Soliin Danzan

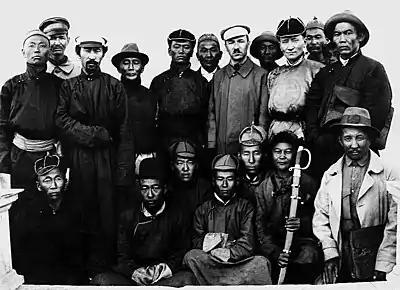
Mongolian revolutionaries; Back row from left:?,?, Rinchingiin Elbegdorj, Soliin Danzan, Damdin Sükhbaatar, Ajvaagiin Danzan, Shumyatsky, ?, Dogsomyn Bodoo

Political infighting continued within the party and a rivalry developed between Danzan and Rinchingiin Elbegdorj, leader of the leftists and chief adviser to the Comintern in Ulaanbaatar. After he was elected member of the Presidium of the Central Committee of the MPRP in February 1923, Danzan angered Elbegdorj and the Comintern by seeking to reduce the number of Soviet advisers in Mongolia, attempting to bring the radicalized Mongolian Revolutionary Youth League (MRYL) under party control, and resisting Soviet advice that Mongolia bypass capitalism and move directly to socialism. Danzan had a head for business and supported the introduction of limited capitalism into Mongolia's economic development. At one point he represented the American-Mongolian automobile company in Khüree and had been given a Harley-Davidson motorcycle by the American businessman W. Holman.